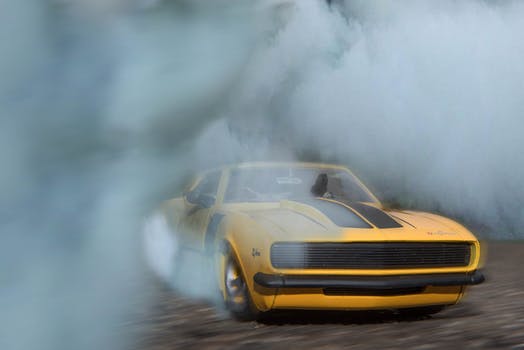
Label: No Watermark